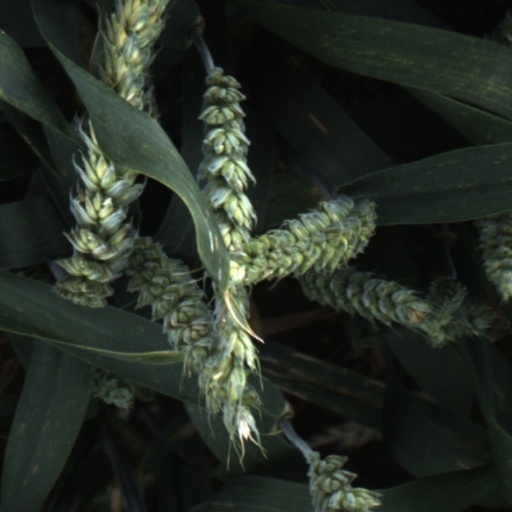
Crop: wheat